Thomas Lembong

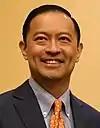
Tom Lembong in 2016

Thomas Trikasih Lembong (born 4 March 1971), colloquially known as Tom Lembong, is an Indonesian politician. Since 27 July 2016, he has been Head of Indonesia's Investment Coordinating Board ("Badan Koordinasi Penanaman Modal"). He formerly served as Minister of Trade of Indonesia from 12 August 2015 to 27 July 2016.